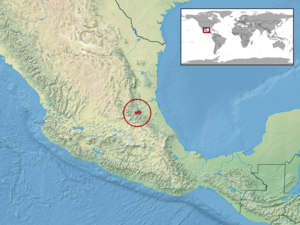
Chersodromus rubriventris est une espèce de serpents de la famille des Dipsadidae.